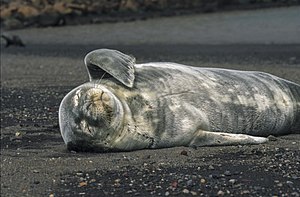
Weddellsæl
Unge af weddellsæl med grå Lanugopels, Deception Island
Weddellsæl, Leptonychotes weddellii, er en forholdsvis stor og talrig ægte sæl med en circumpolar udbredelse omkring Antarktis. Weddellsæler er det pattedyr med den sydligste udbredelse, rækkende så langt mod syd som McMurdo Sound. Det er den eneste art i slægten Leptonychotes, og er på grund af sin talrighed og tilgængelighed den bedst undersøgte af de antarktiske sæler. Bestandden anslås til 800.000 individer.